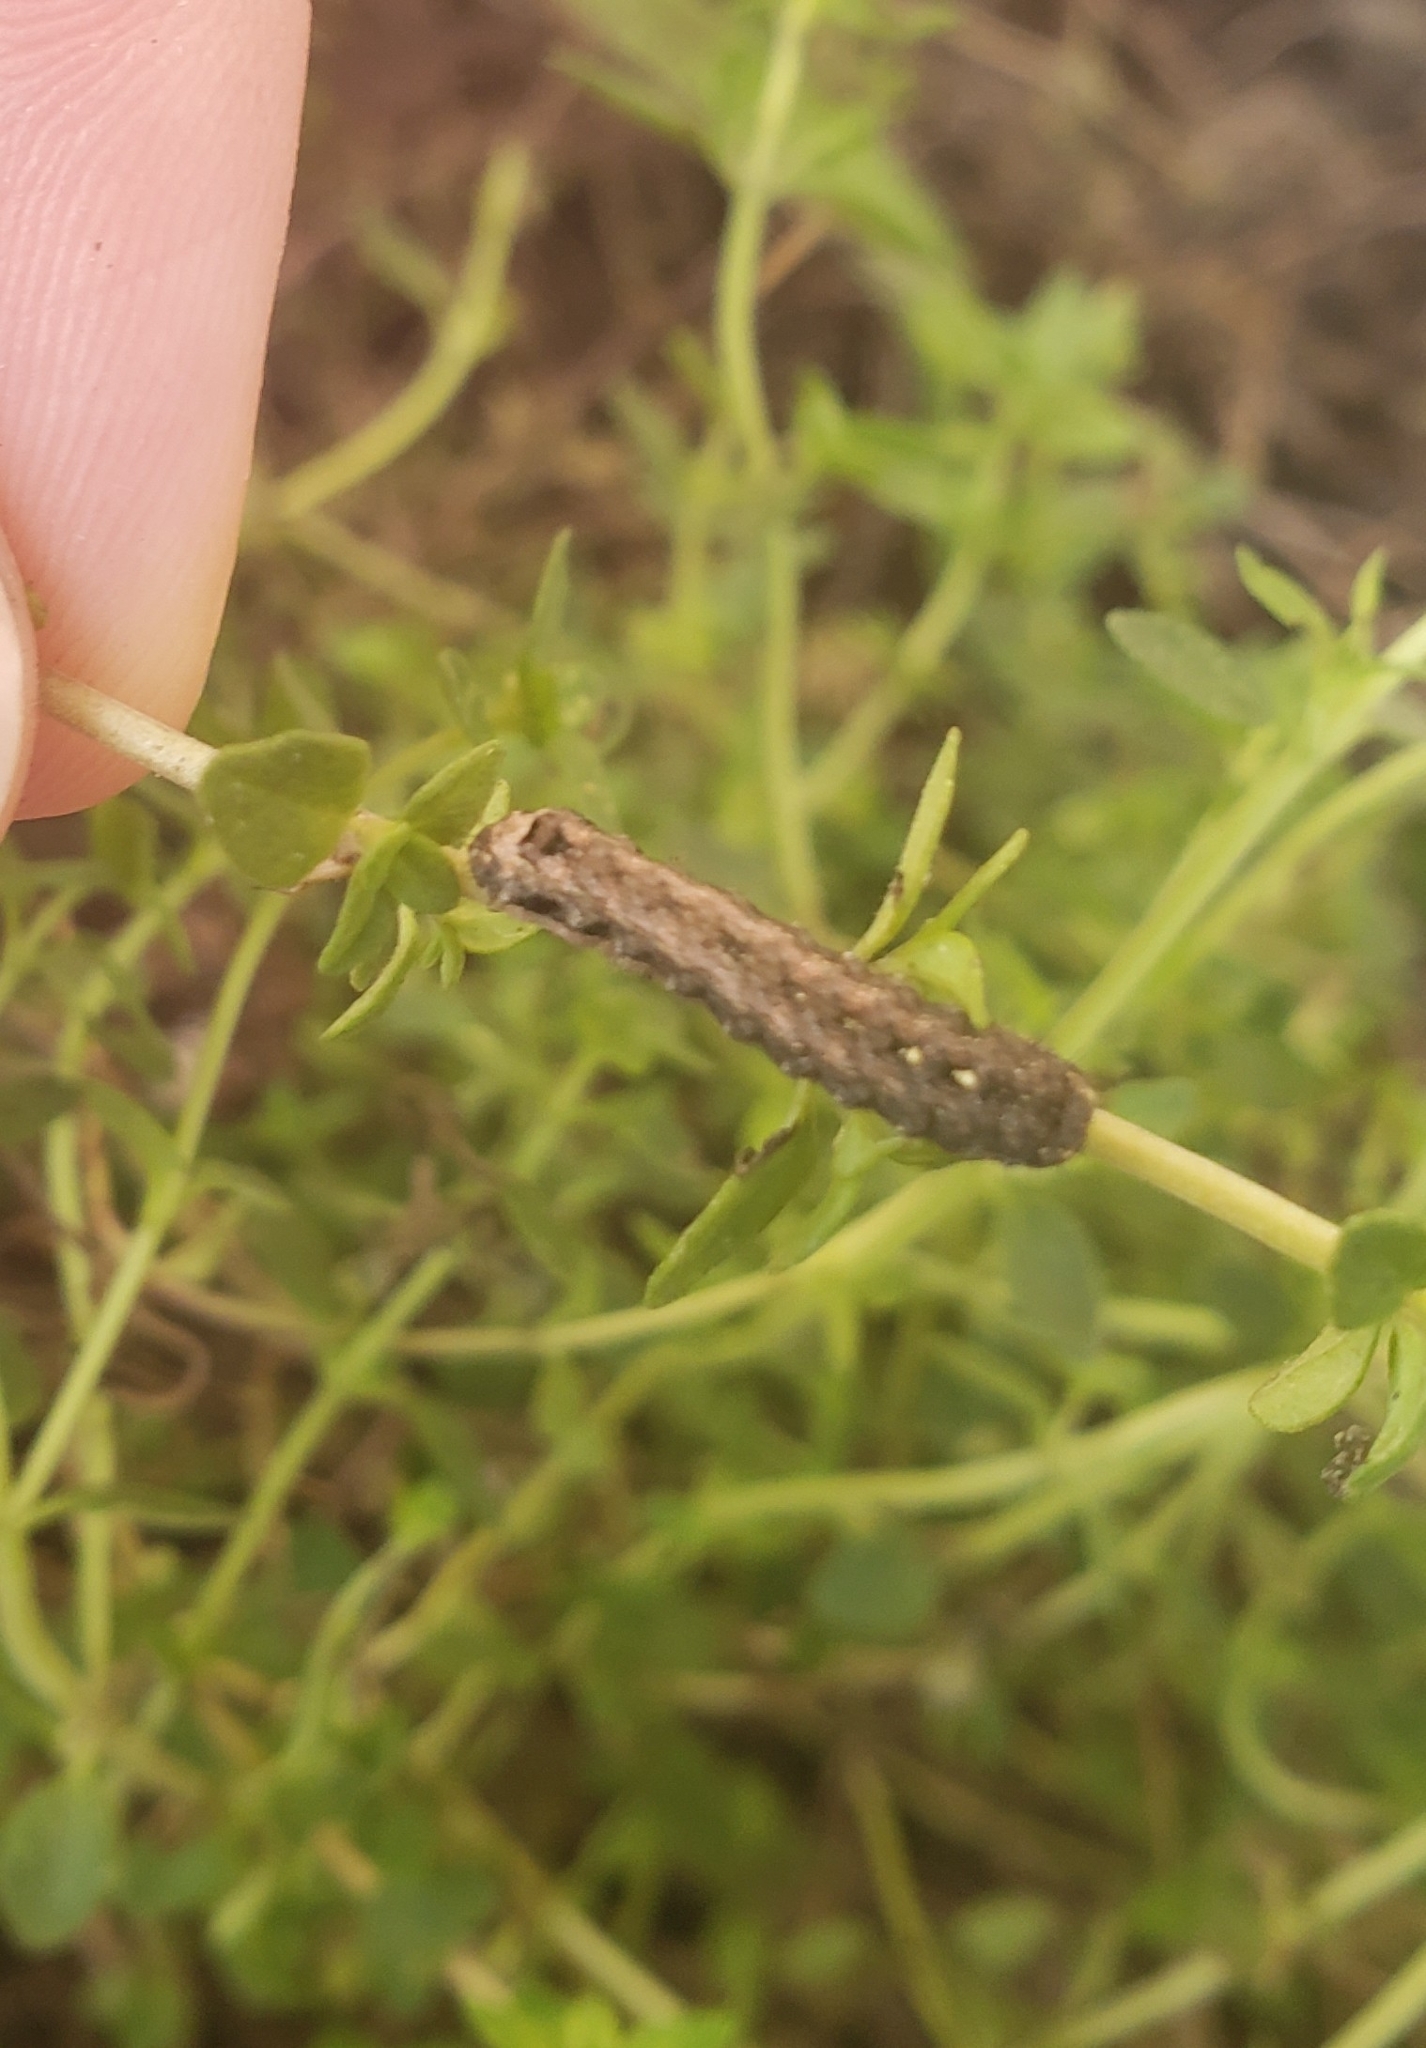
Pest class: cutworms